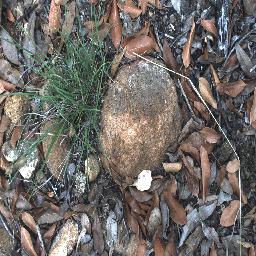
Label: negative